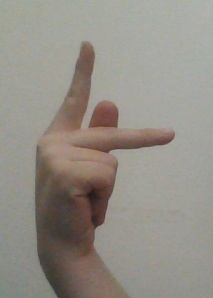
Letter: dha